Ian Bateman

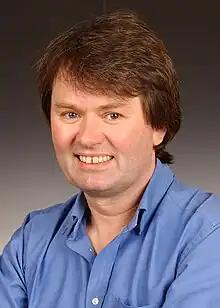
Photo of Ian Bateman

Ian Bateman OBE US-NAS FBA FEAERE FRSA FRSB (born 1961) is a professor of environmental economics at the Land, Environment, Economics and Policy (LEEP) Institute at the University of Exeter. He is chief editor of the journal "Environmental and Resource Economics". He was formerly a member of the Natural Capital Committee, a member of the Defra Science Advisory Council, and director of the Centre for Social and Economic Research on the Global Environment (CSERGE).